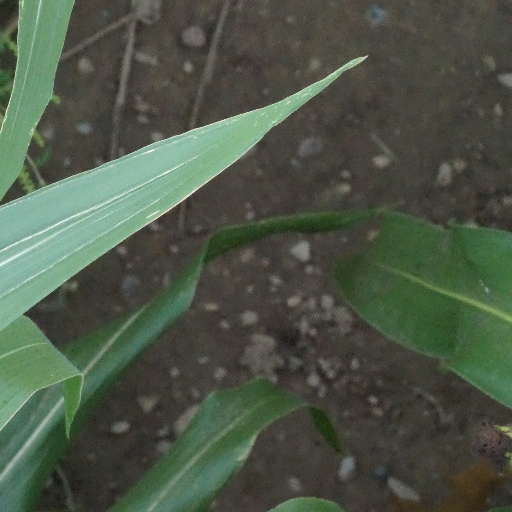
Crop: maize; corn